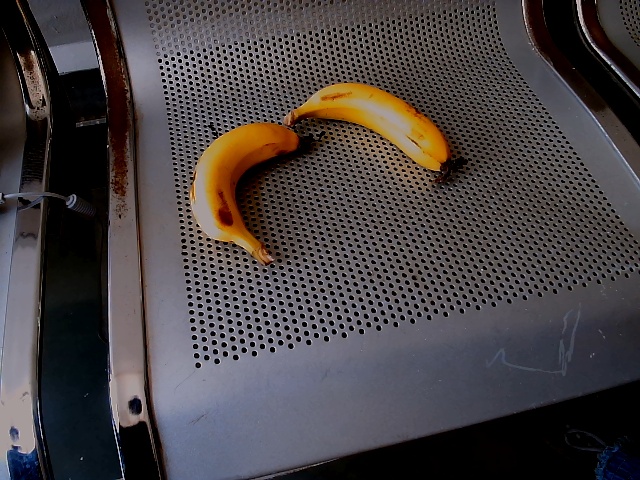
Label: Ripe_Banana